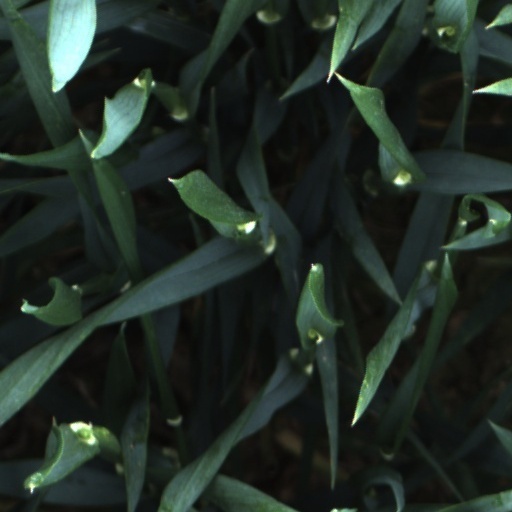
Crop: wheat